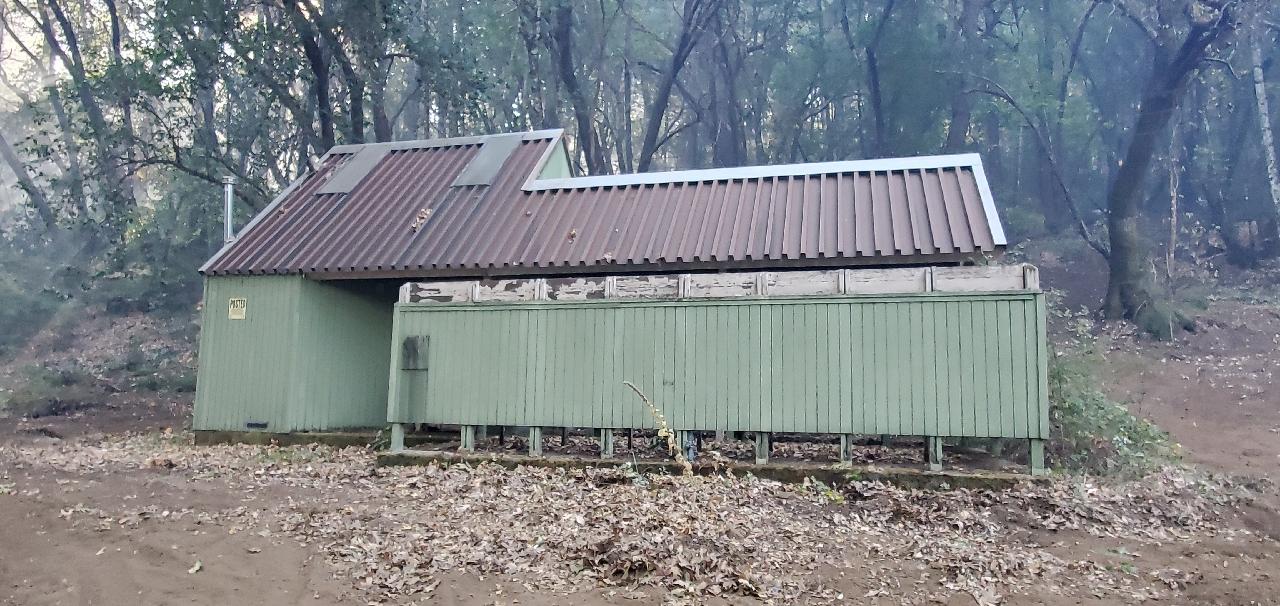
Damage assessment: no_damage